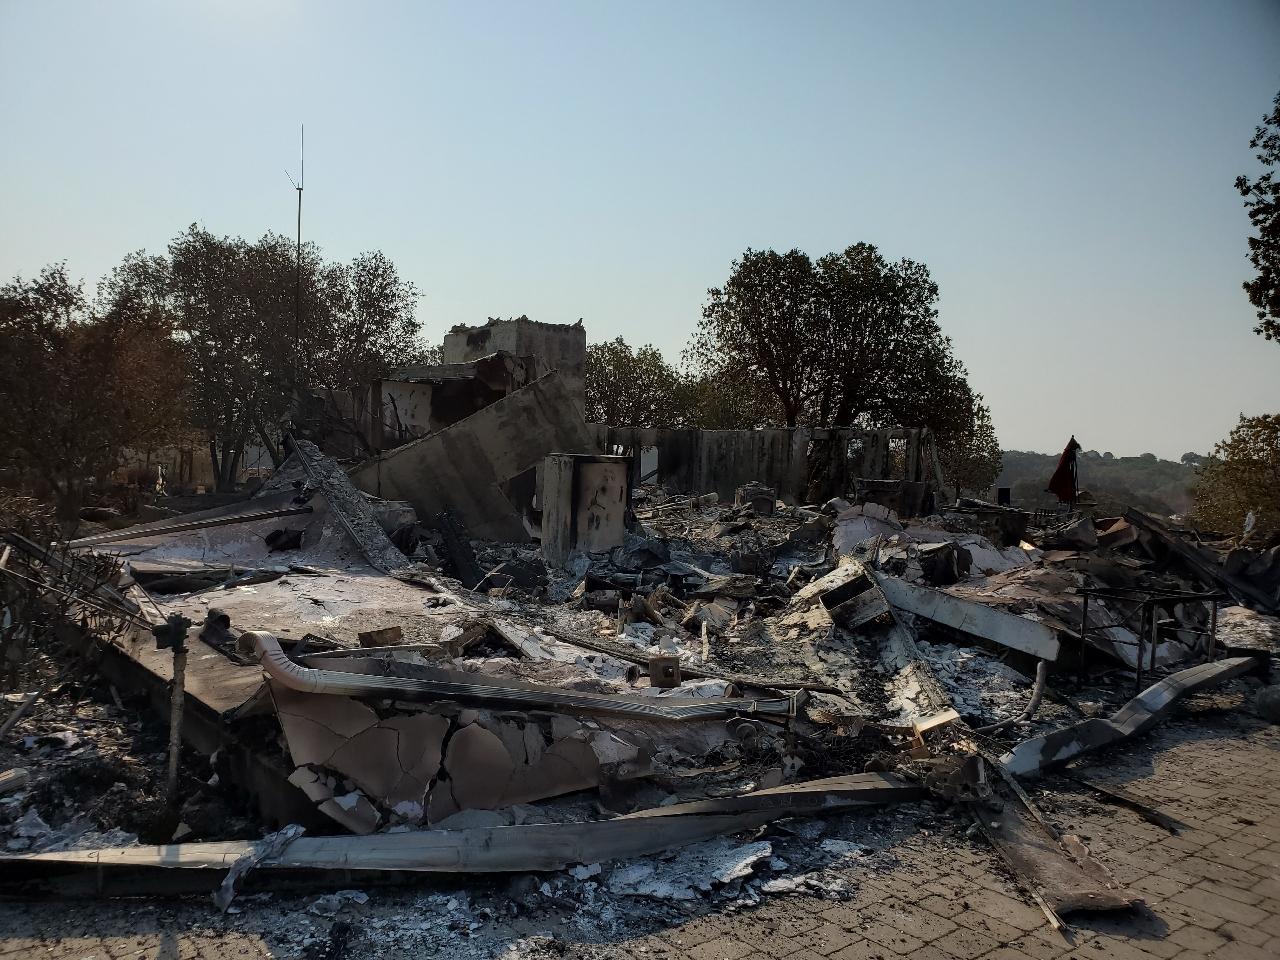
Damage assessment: destroyed